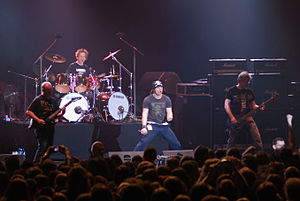
Artillery
Artillery ved Metalmania 2008
Artillery er et dansk thrash metal-band.